Career of Cristiano Ronaldo

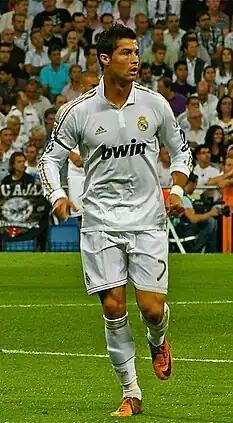
Ronaldo scored 46 league goals during the La Liga championship success in his third season in Spain.

During the following season, Ronaldo achieved a new personal best of 60 goals in all competitions. He finished as runner-up to Messi for the 2011 FIFA Ballon d'Or, after scoring hat-tricks against Real Zaragoza, Rayo Vallecano, Málaga, Osasuna and Sevilla, the last of which put Madrid on top of the league by the season's midway point. Ronaldo found greater team success in the league, helping Madrid win their first league title in four years with a record 100 points. Following a hat-trick against Levante as Madrid further increased their lead over Barcelona, he scored his 100th league goal for Madrid in a 5–1 win over Real Sociedad on 24 March 2012, a milestone he reached in just 92 matches across three seasons, breaking the previous club record held by Ferenc Puskás. Another hat-trick in the Madrid derby against Atlético Madrid brought his total to 40 league goals, equalling his record of the previous season. His final league goal of the season, against Mallorca, took his total to 46 goals, four short of the new record set by Messi, though he became the first player to score against all 19 opposition teams in a single La Liga season.